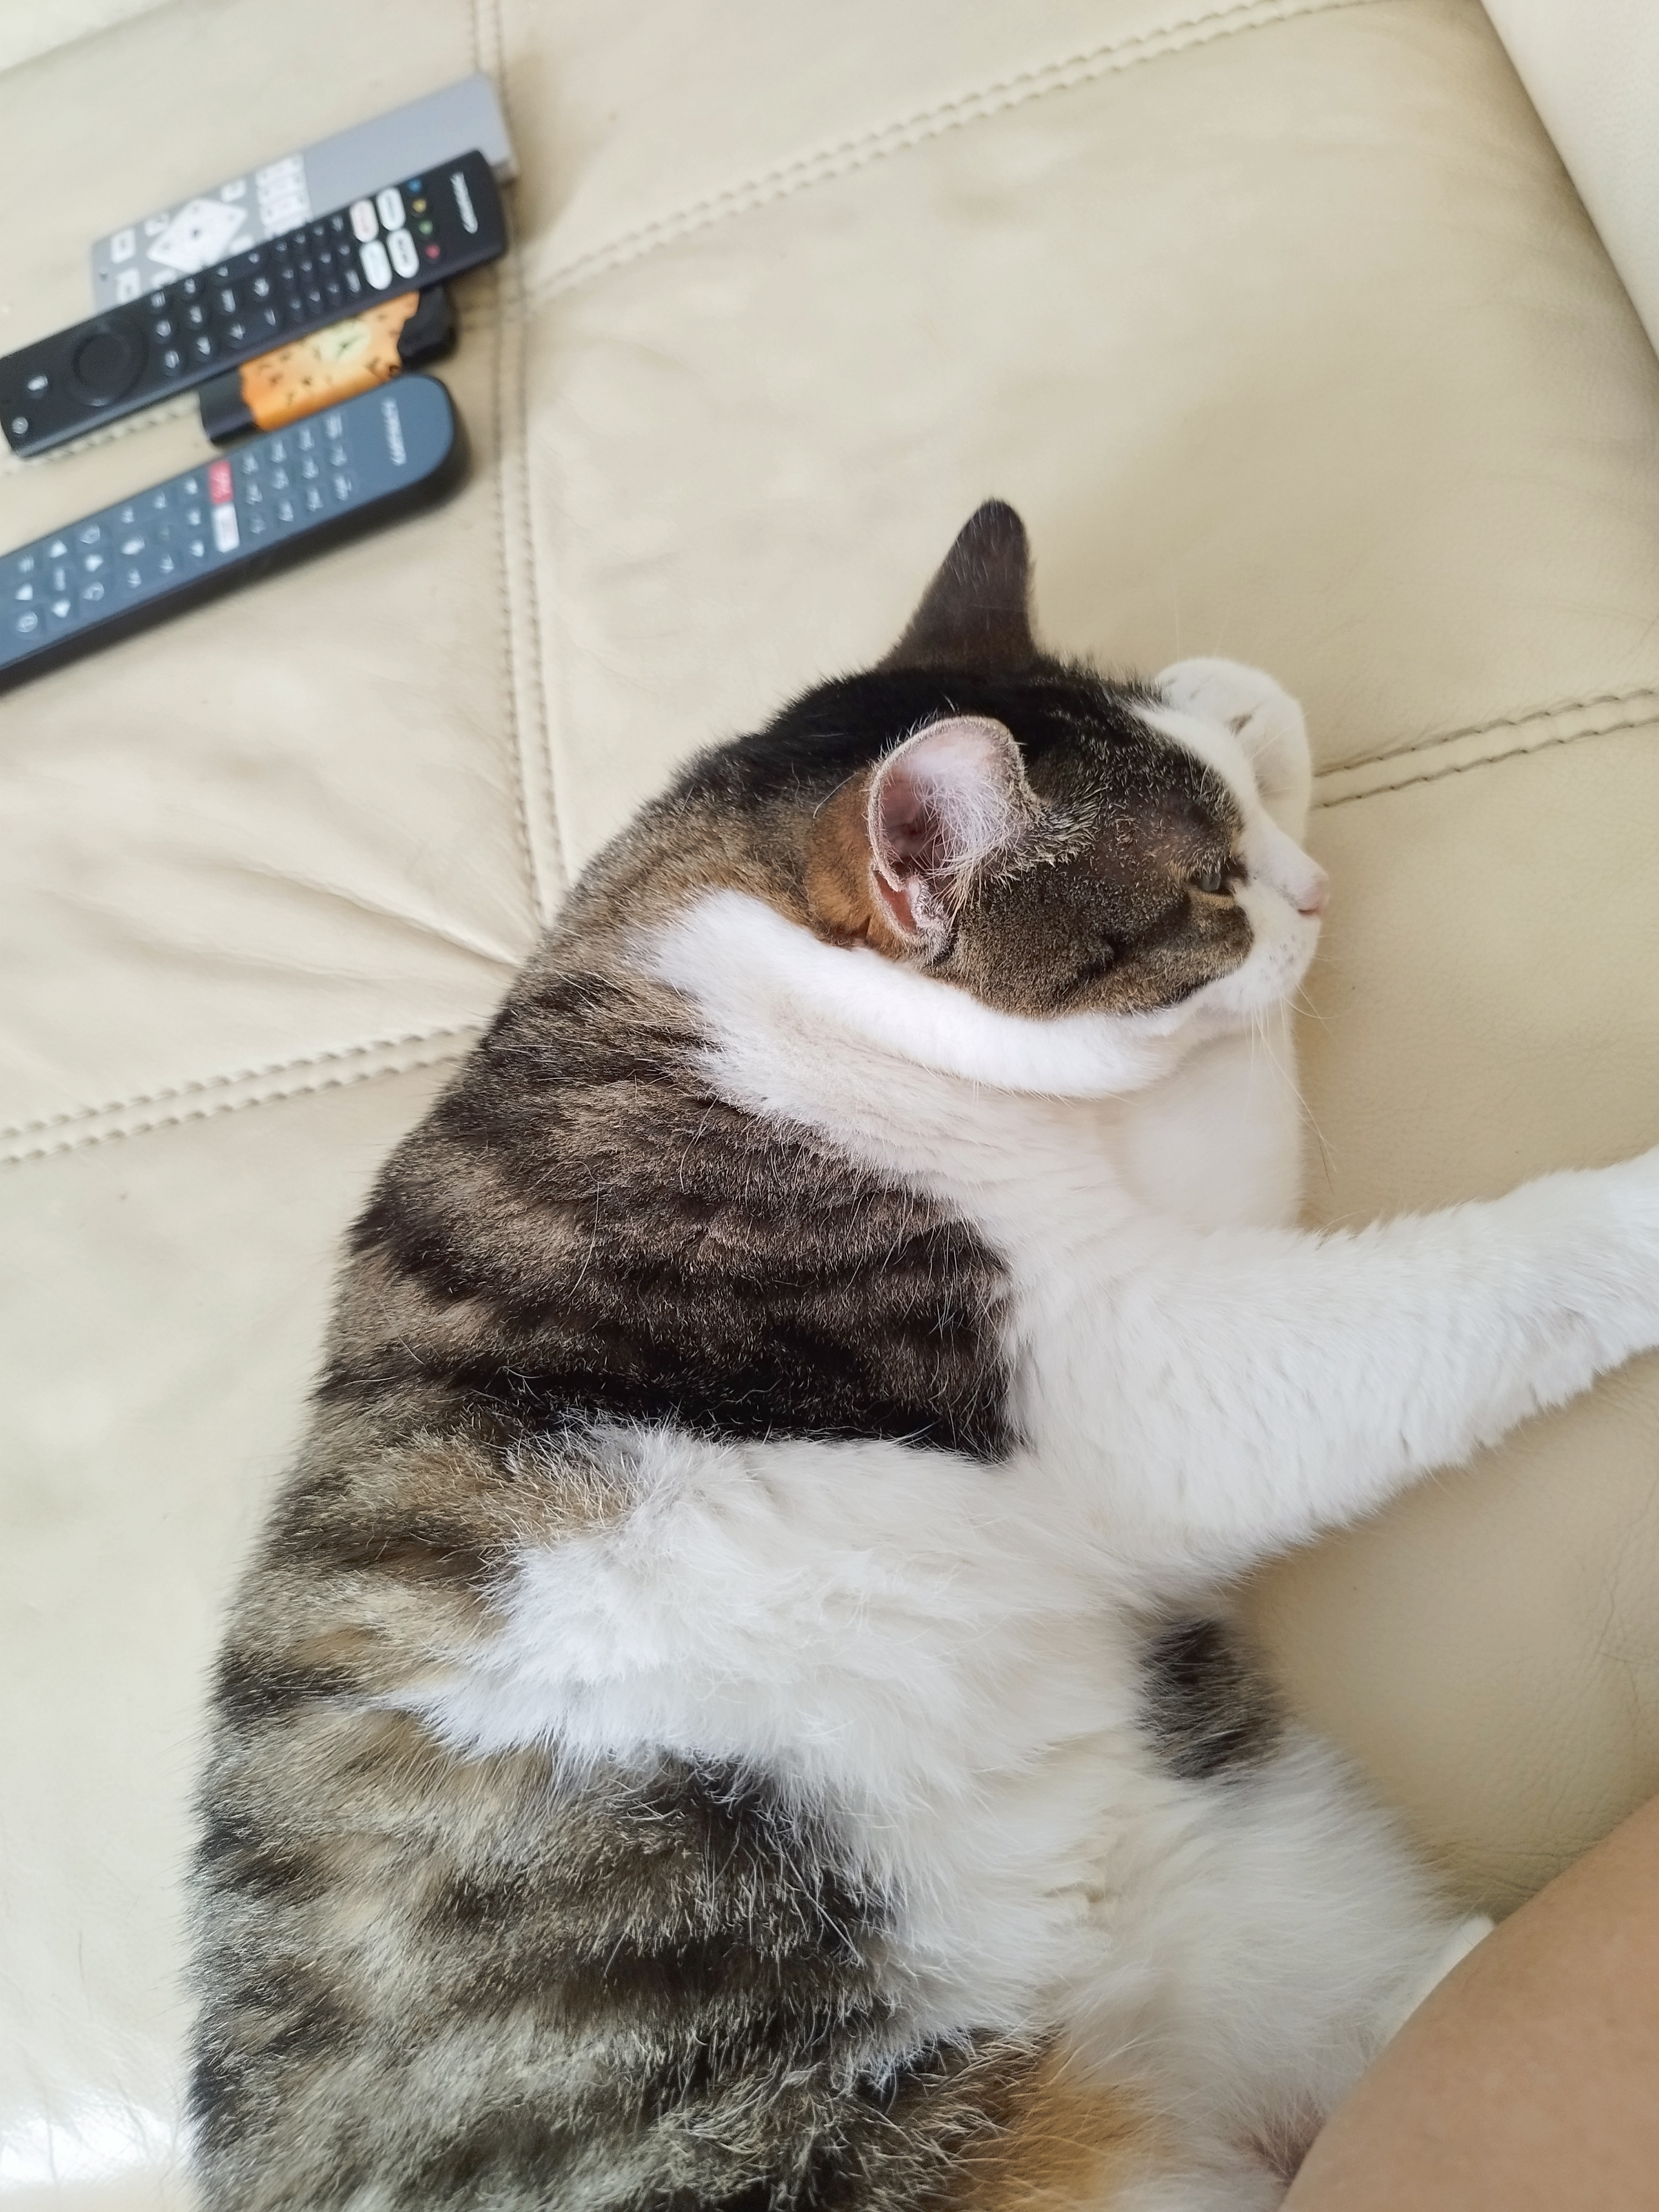
cat, felidae, carnivore, comfort, small to medium sized cats, whiskers, tail, snout, fur, terrestrial animal, linens, paw, domestic short haired cat, remote control